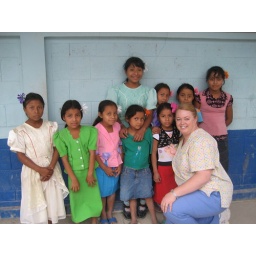
my mom and cute girls with flowers in their hair